Fossil

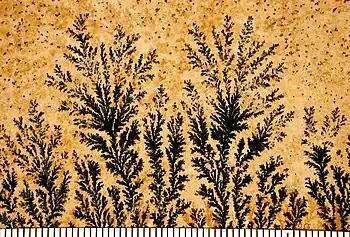
An example of a pseudofossil: Manganese dendrites on a limestone bedding plane from Solnhofen, Germany; scale in mm

For remains such as molluscan seashells, which frequently do not change their chemical composition over geological time, and may occasionally even retain such features as the original color markings for millions of years, the label 'subfossil' is applied to shells that are understood to be thousands of years old, but are of Holocene age, and therefore are not old enough to be from the Pleistocene epoch.